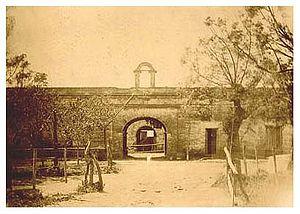
Tout au long d’une grande partie du XIXᵉ siècle, l’Argentine fut le théâtre d’une série de guerres civiles, à l’issue desquelles fut finalement établie la forme de gouvernement qui régit ce pays encore aujourd’hui.